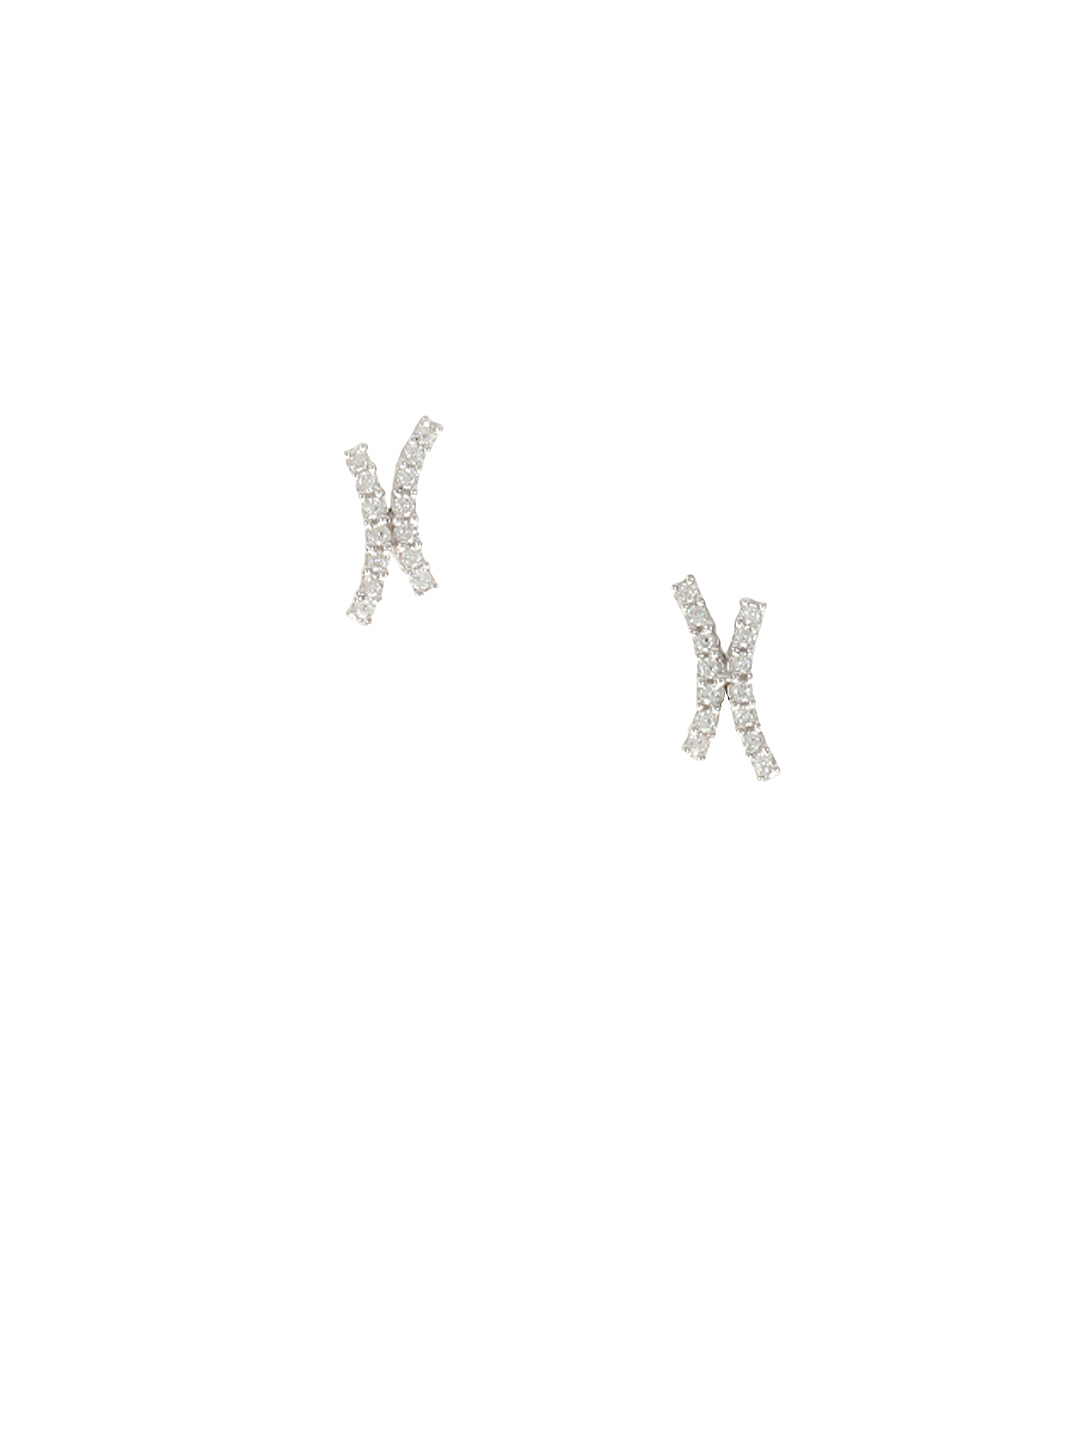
Lucera Silver Earrings
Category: Accessories / Jewellery / Earrings
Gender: Women
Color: Silver
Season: Summer 2013
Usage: Casual